Faust: Love of the Damned (film)

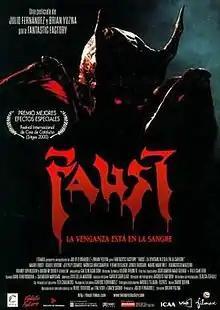
Theatrical release poster

Faust: Love of the Damned (Title in Spain: "Faust: La venganza está en la sangre") is a 2000 Spanish English-language superhero horror film directed by Brian Yuzna. It is adapted from a screenplay by David Quinn and Miguel Tejada-Flores based on the by Tim Vigil and David Quinn. It was produced by Ted Chalmers, Carlos Fernández Rodríguez, Julio Fernández Rodríguez and Antonio Fernández, Bea Morillas, Miguel Torrente and Brian Yuzna. The film, which was the first of nine to be produced by Filmax's "Fantastic Factory" label, won the award for Best Special Effects at the 2000 Catalan International Film Festival in Sitges, Spain.